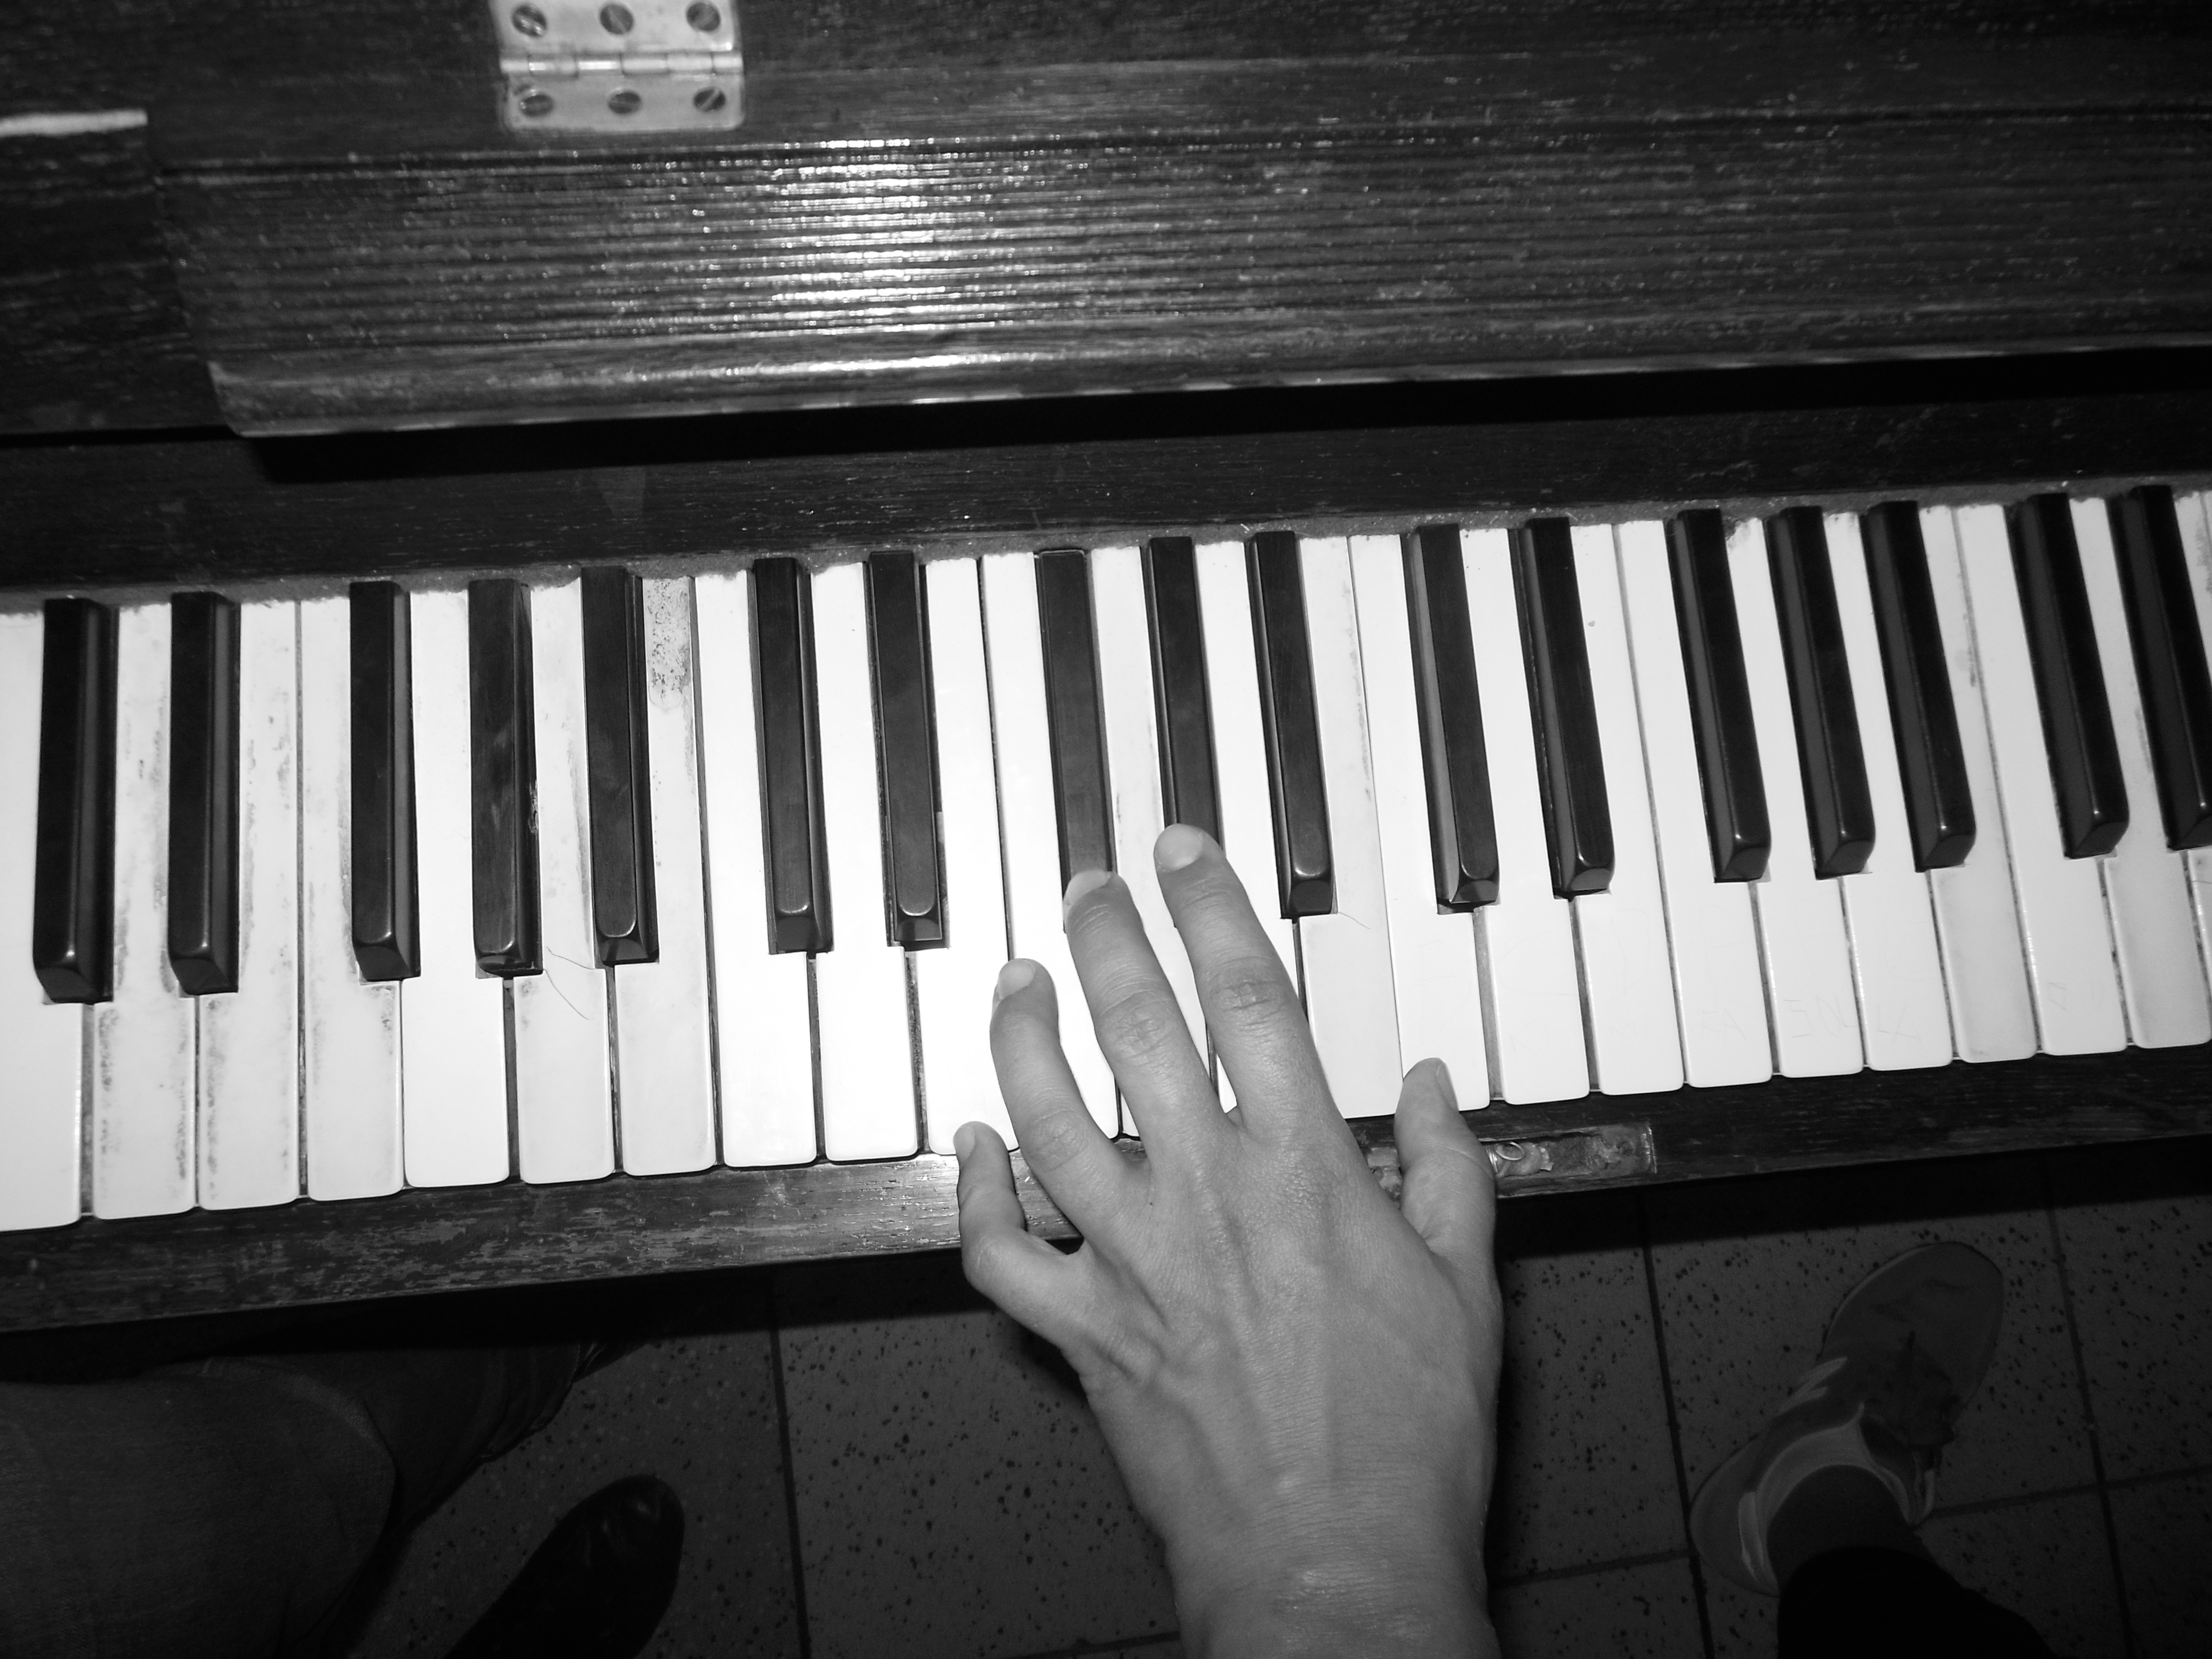
music, black and white, keyboard, technology, white, piano, black, monochrome, musical instrument, keys, monochrome photography, string instrument, digital piano, electronic device, musical keyboard, computer component, electronic instrument, electric piano, electronic keyboard, player piano, nord electro